North East Coast Exhibition

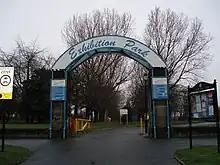
Entrance to Exhibition Park

The exhibition grounds are now a public park, the Newcastle's Exhibition Park used in the 1960s for the Tyneside Summer Exhibition. One of the art deco pavilions, a single storey steel framed concrete clad building, originally the Palace of Arts still stands, and is listed. After the exhibition it was used as a science museum, in the 1960s was part of the Tyneside Summer Exhibition and at one stage, extended to house the Turbinia (currently residing at the Newcastle Discovery Museum) and still later became the Newcastle Military Vehicle Museum in 1983 until it was closed in 2006, due to fears about the building's structural safety. It was put up for sale in November 2011. The building was purchased by Shepherd Offshore Ltd in 2012 with the intention that it would be used to house a carriage museum. This did not go ahead and planning permission was granted to Wylam Brewery in September 2015 to develop a micro-brewery and events space. £1.8m was spent on refurbishment and the venue opened in May 2016.